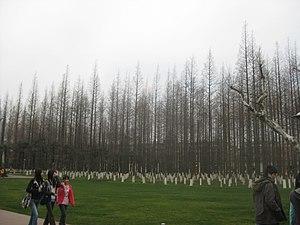
La forêt secondaire, par opposition à la forêt primaire, est une forêt qui a repoussé, en une ou plusieurs phases après avoir été détruite ou exploitée par l'homme par des coupes rases ou avec des impacts plus discrets mais significatifs pour les essences ou la structure forestières. Selon l'objectif de production sylvicole, ces forêts sont établies par deux types de régénération provoquée, la régénération naturelle et la régénération artificielle.